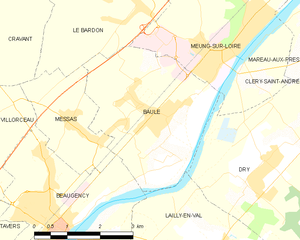
Baule est une commune française située dans le département du Loiret en région Centre-Val de Loire.